Nasim Pedrad

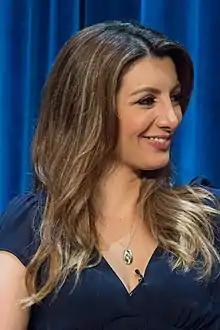
Pedrad in 2014

Nasim Pedrad (born November 18, 1981) is an American actress and comedian. She was a cast member on the NBC sketch comedy and variety series "Saturday Night Live" from 2009 to 2014. She later went on to star in the Fox sitcoms "Mulaney" (2014–2015) and "New Girl" (2015–2018), the Fox horror comedy series "Scream Queens" (2015), and the TBS science fiction comedy series "People of Earth" (2017). Pedrad also created, produced, and starred in the TBS/The Roku Channel sitcom "Chad" (2021–2024).